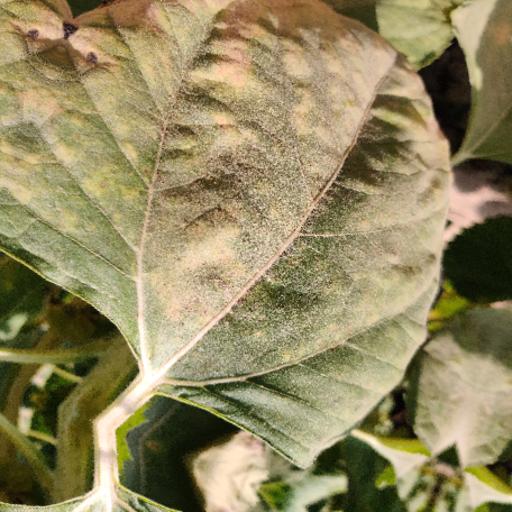
Label: Leaf_scars